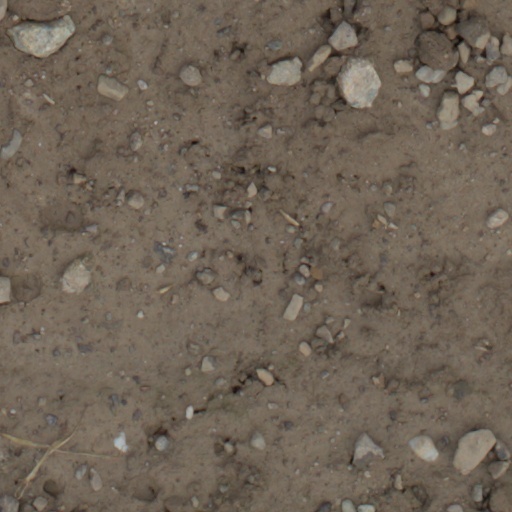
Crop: wheat